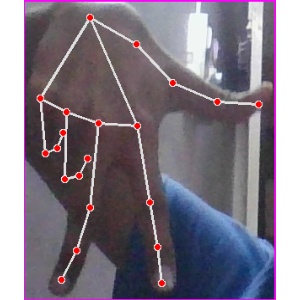
अक्षर: ग